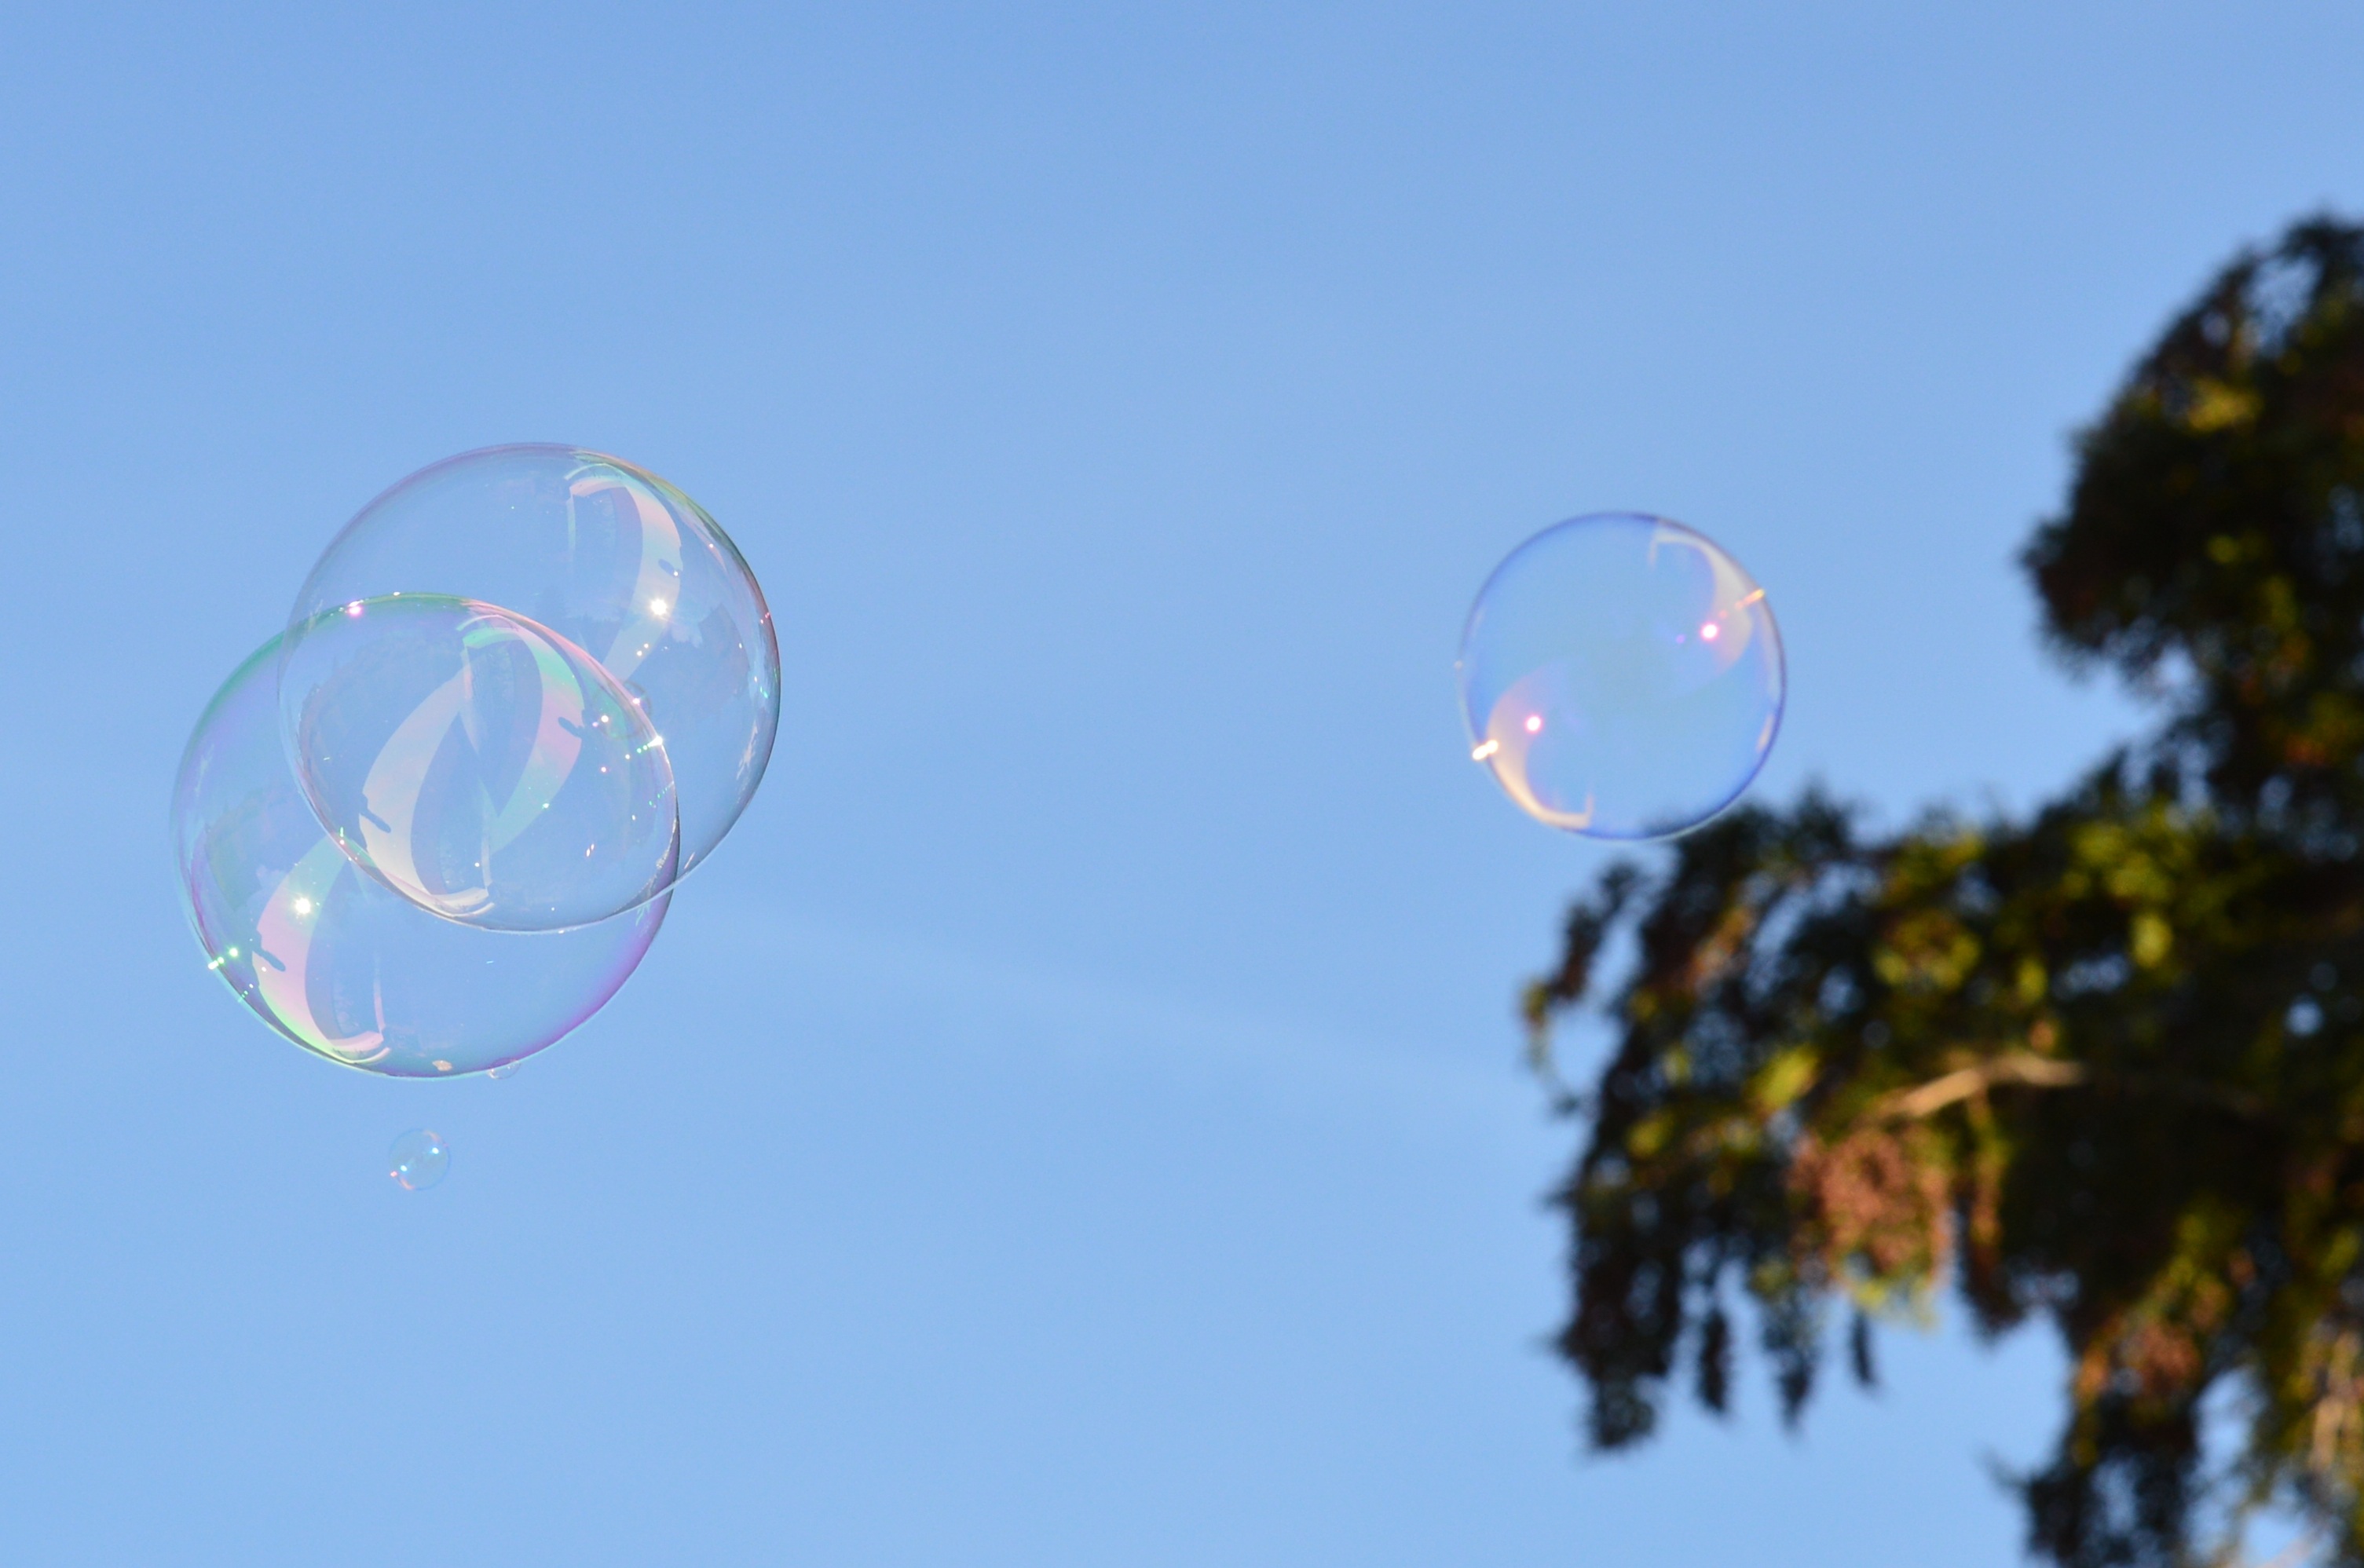
sky, balloon, float, colorful, lighting, toy, balls, mirroring, soap bubbles, make soap bubbles, soapy water, atmosphere of earth